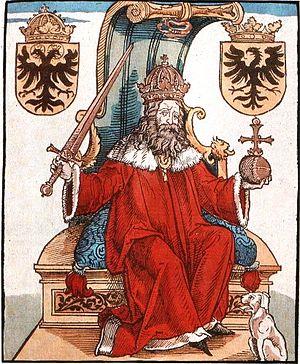
Cette page concerne l'année 1433 du calendrier julien.
Sigismond, né le 14 février 1368 à Nuremberg et mort le 9 décembre 1437 à Znaïm, est prince de la maison de Luxembourg, fils de l'empereur Charles IV et de sa quatrième femme, Élisabeth de Poméranie. À la mort de son père et l'avènement au trône de son frère aîné Venceslas en 1378, il est nommé margrave de Brandebourg et, par son mariage avec Marie d'Anjou, fut roi de Hongrie à partir de 1387. Élu roi des Romains en 1411, il succéda à Venceslas en tant que roi de Bohême en 1419, avant d'être sacré empereur des Romains en 1433.